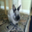
Label: rabbit